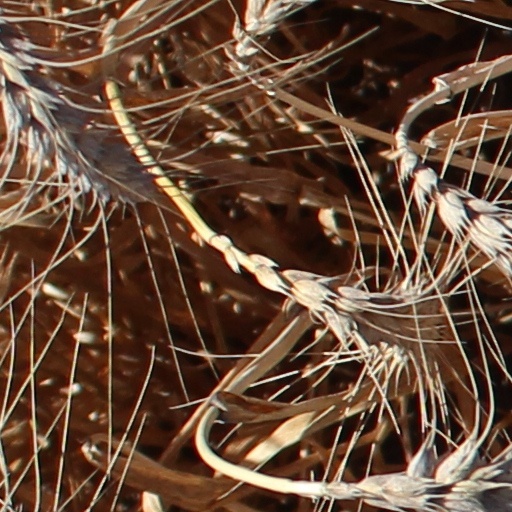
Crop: wheat